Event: Nepal Earthquake
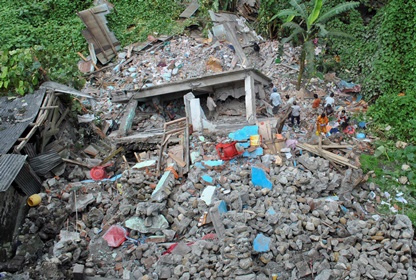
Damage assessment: damage